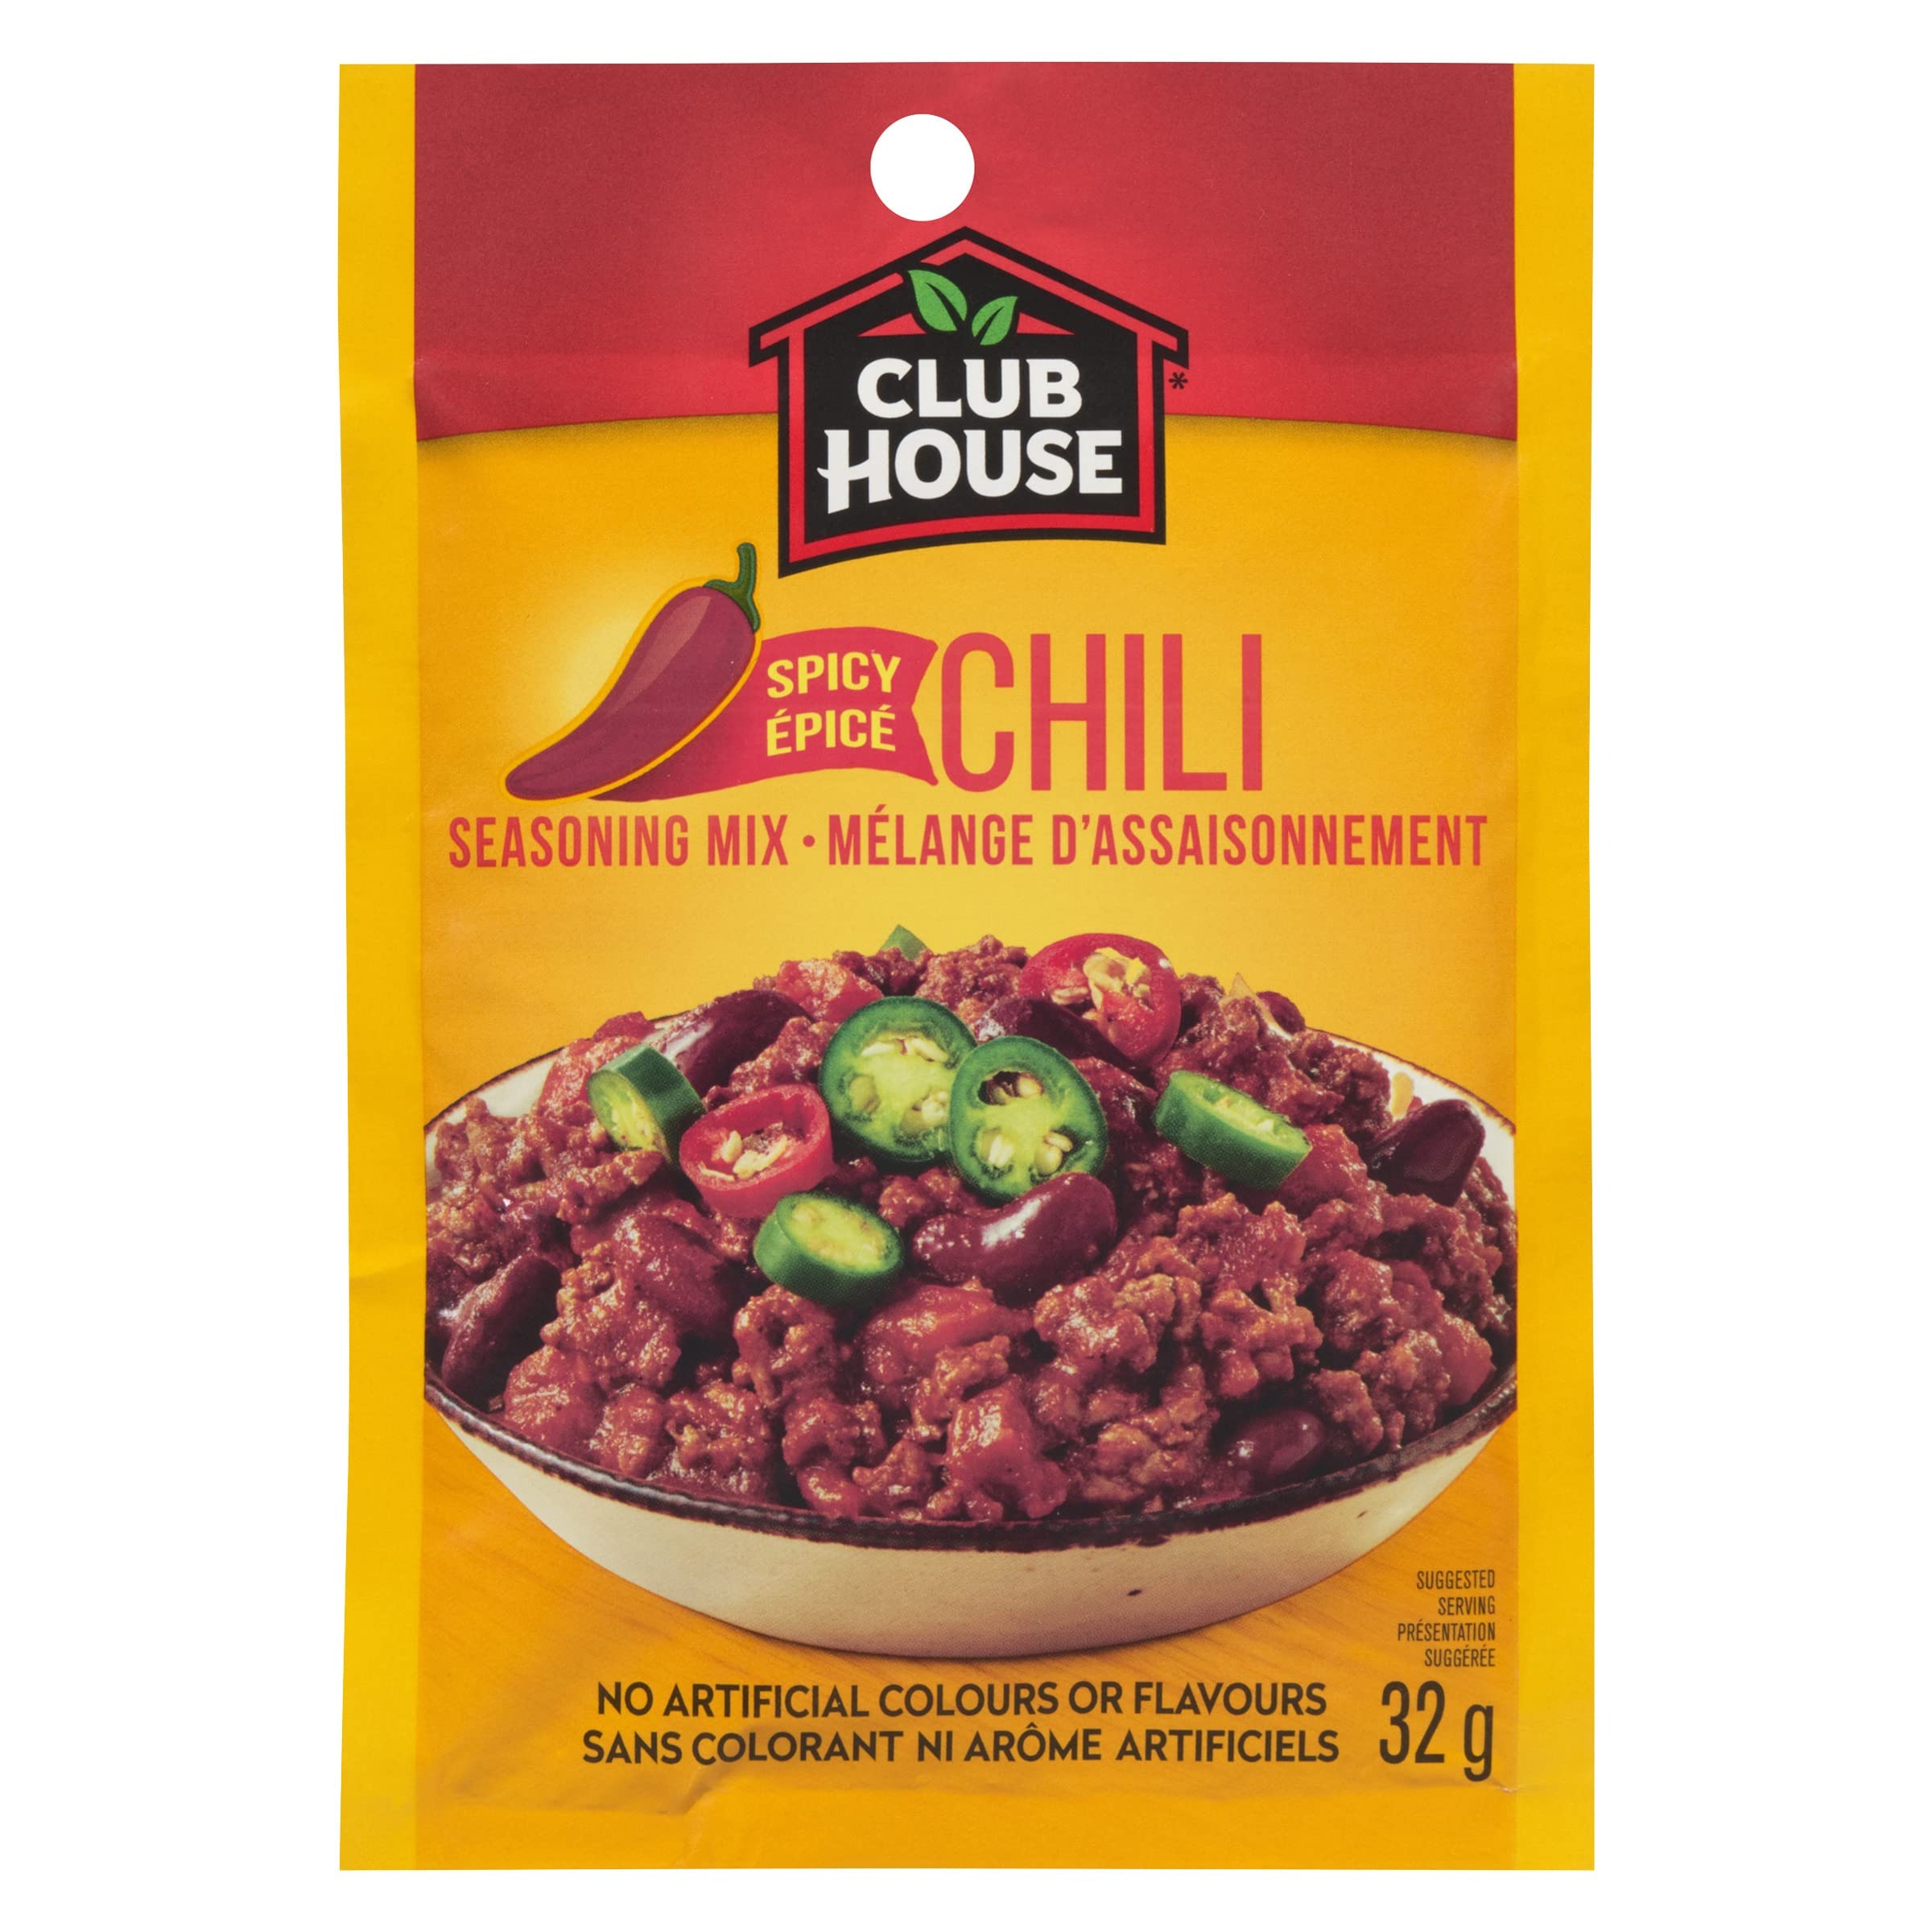
Item Name: Club House Hot & Spicy Chili Seasoning Mix, 32g/1.1oz
Bullet Point 1: A full-flavored, spicy blend of authentic seasonings, including red pepper, that makes preparing chili a snap
Bullet Point 2: With this mix, bringing the heat has never been more easy!
Bullet Point 3: Expertly blended spices offer quick, meals. No artificial colors or flavors, taste the difference!
Bullet Point 4: From sauces to complete recipe mixes, our quick and easy meal helpers are here to make life a little more
Bullet Point 5: Club House is dedicated to boosting the flavor of your everyday and most important meals and have become Canada's leading brand of spices, seasonings, recipe mixes and extracts
Product Description: A full-flavored, spicy blend of authentic seasonings, including red pepper, that makes preparing chili a snap. Suggested Uses: Serve prepared Hot'n Spicy Chili with grated Cheddar or Monterey Jack cheese. For a chunkier chili, use boneless beef, cut into 1/2 inch (1 cm) cubes and simmer until beef is tender. Use mixed beans instead of kidney beans as a change of pace. Imported from Canada A full-flavored, spicy blend of authentic seasonings, including red pepper, that makes preparing chili a snap. With this mix, bringing the heat has never been more easy! . Expertly blended spices offer quick, meals. No artificial colors or flavors, taste the difference! . From sauces to complete recipe mixes, our quick and easy meal helpers are here to make life a little more . Club House is dedicated to boosting the flavor of your everyday and most important meals and have become Canada's leading brand of spices, seasonings, recipe mixes and extracts
Value: 1.0
Unit: Count

Price: 11.99